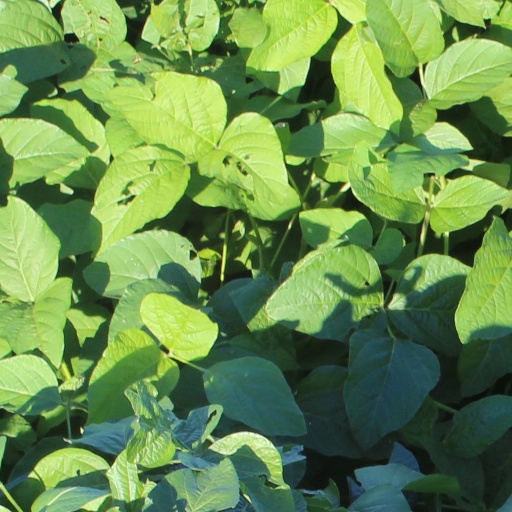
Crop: soybean